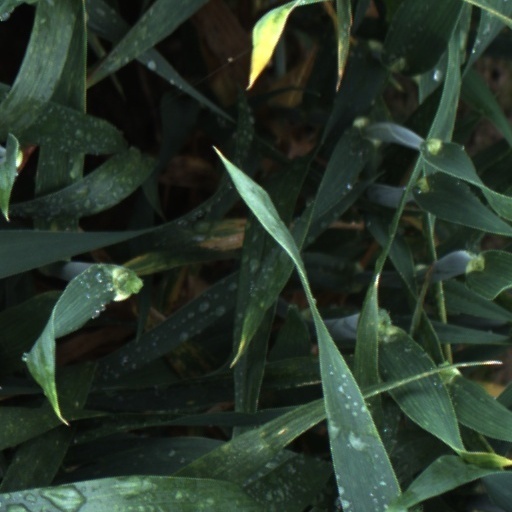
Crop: wheat